1987 Cannes Film Festival

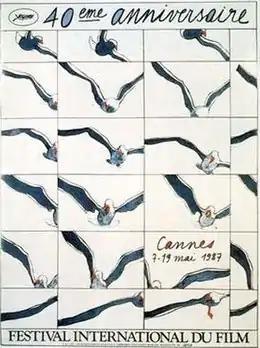
Official poster of the 40th Cannes Film Festival, featuring an original illustration by Henri Cueco

The 40th Cannes Film Festival took place from 7 to 19 May 1987. French-Italian actor Yves Montand served as jury president for the main competition.